Centro Cultural Isidro Fabela

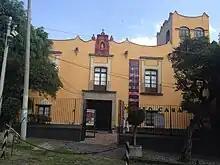
Fachada casa Risco

La Casa del Risco has Vice Royal architecture and a symmetrical façade. It is distinguished by its unique color of the 18th century, it is also decorated by a cross and a niche, which represents that it is guarded by the moon and the sun.